Avions Fairey Belfair

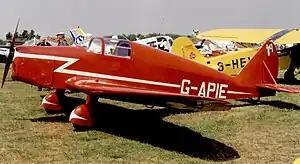
Tipsy Belfair G-APIE at Coventry Airport in 1999

The Avions Fairey Belfair, also known as the Tipsy Belfair after its designer, Ernest Oscar Tips, was a two-seat light aircraft built in Belgium following World War II.